Graybar Electric Company Building

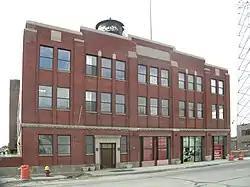

The Graybar Electric Company Building is located at 55 West Canfield Street in Midtown Detroit, Michigan. This warehouse building was rented to the Graybar Electric Company from 1926 into the 1940s. It was listed on the National Register of Historic Places in 1997.